Mewar Express

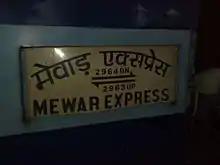
Mewar Sf Express train board

The 12963/12964 Mewar Express is a Superfast Express running from Hazrat Nizamuddin, New Delhi to Udaipur City. It traverses the journey in 12 hours 49 minutes, with 16 halts in between. The erstwhile kingdom in southern Rajasthan encompassing Udaipur was called Mewar.